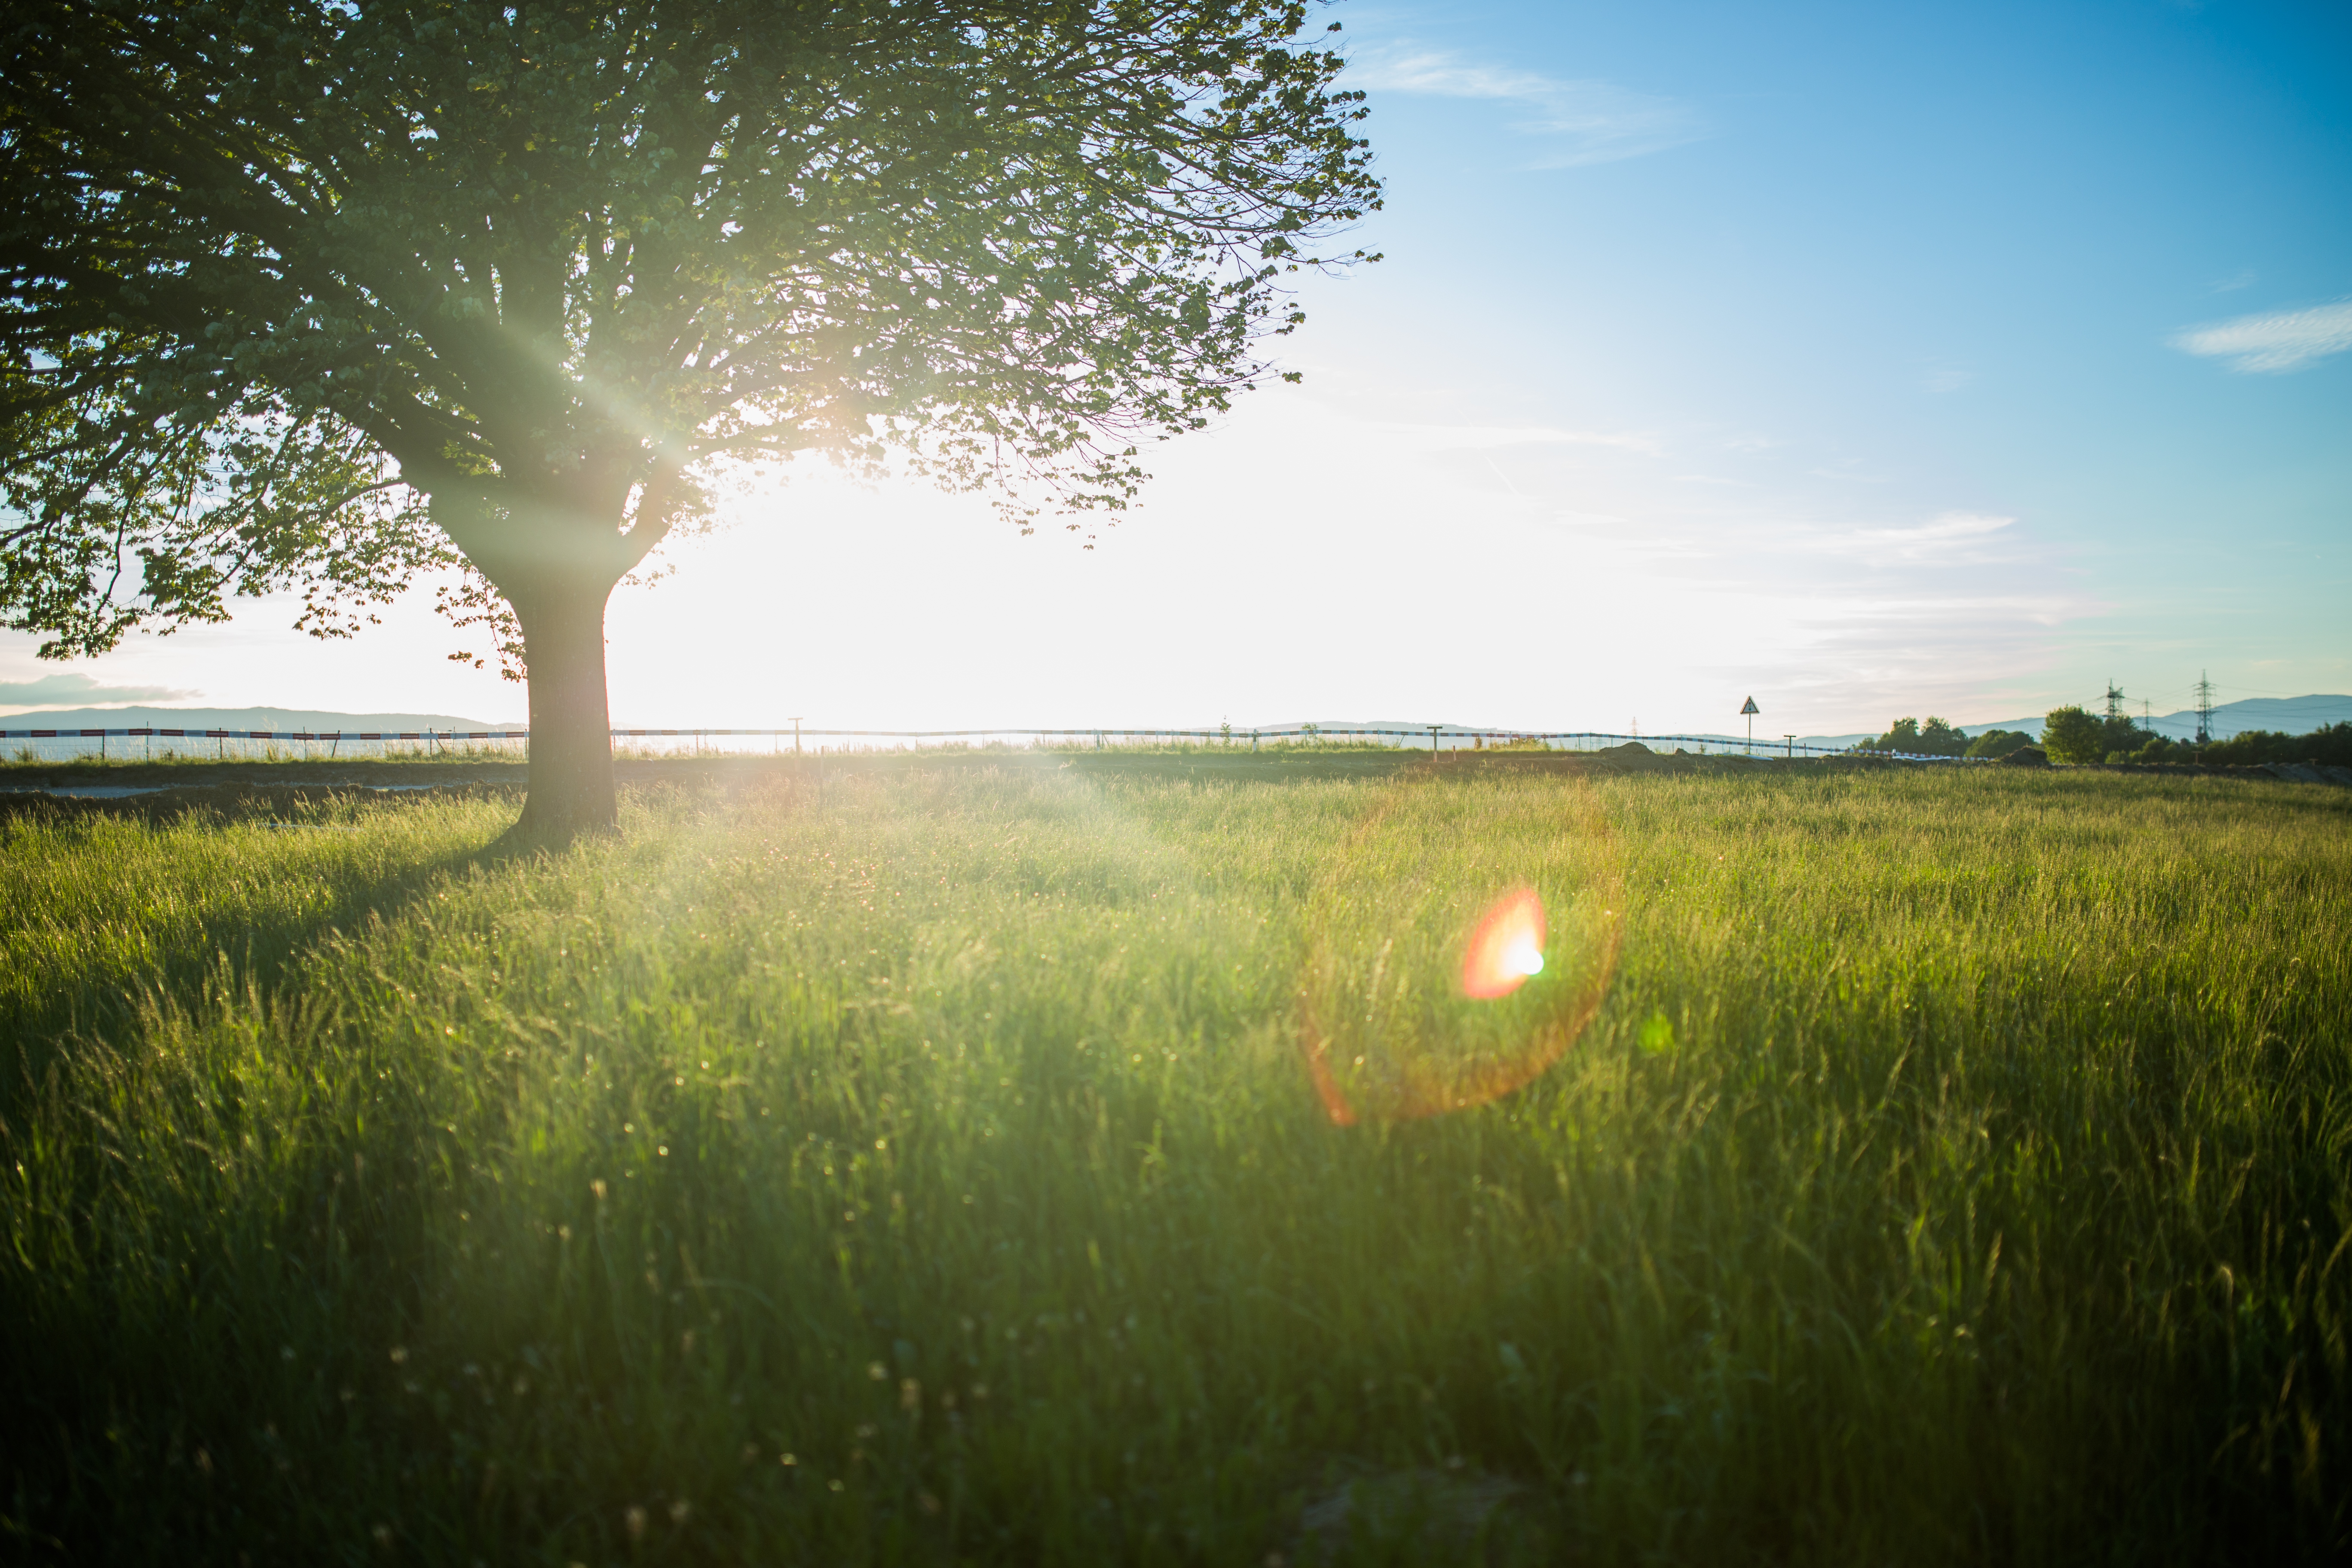
green, sky, natural landscape, nature, tree, grass, field, light, sunlight, morning, atmospheric phenomenon, natural environment, grassland, meadow, yellow, grass family, woody plant, horizon, plain, rural area, plant, landscape, spring, cloud, atmosphere, summer, paddy field, pasture, lens flare, photography, sun, prairie, backlighting, sunrise, land lot, lawn, road, farm, Tints and shades